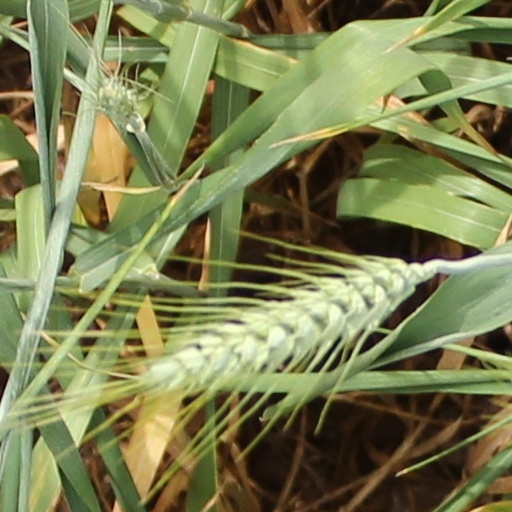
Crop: wheat